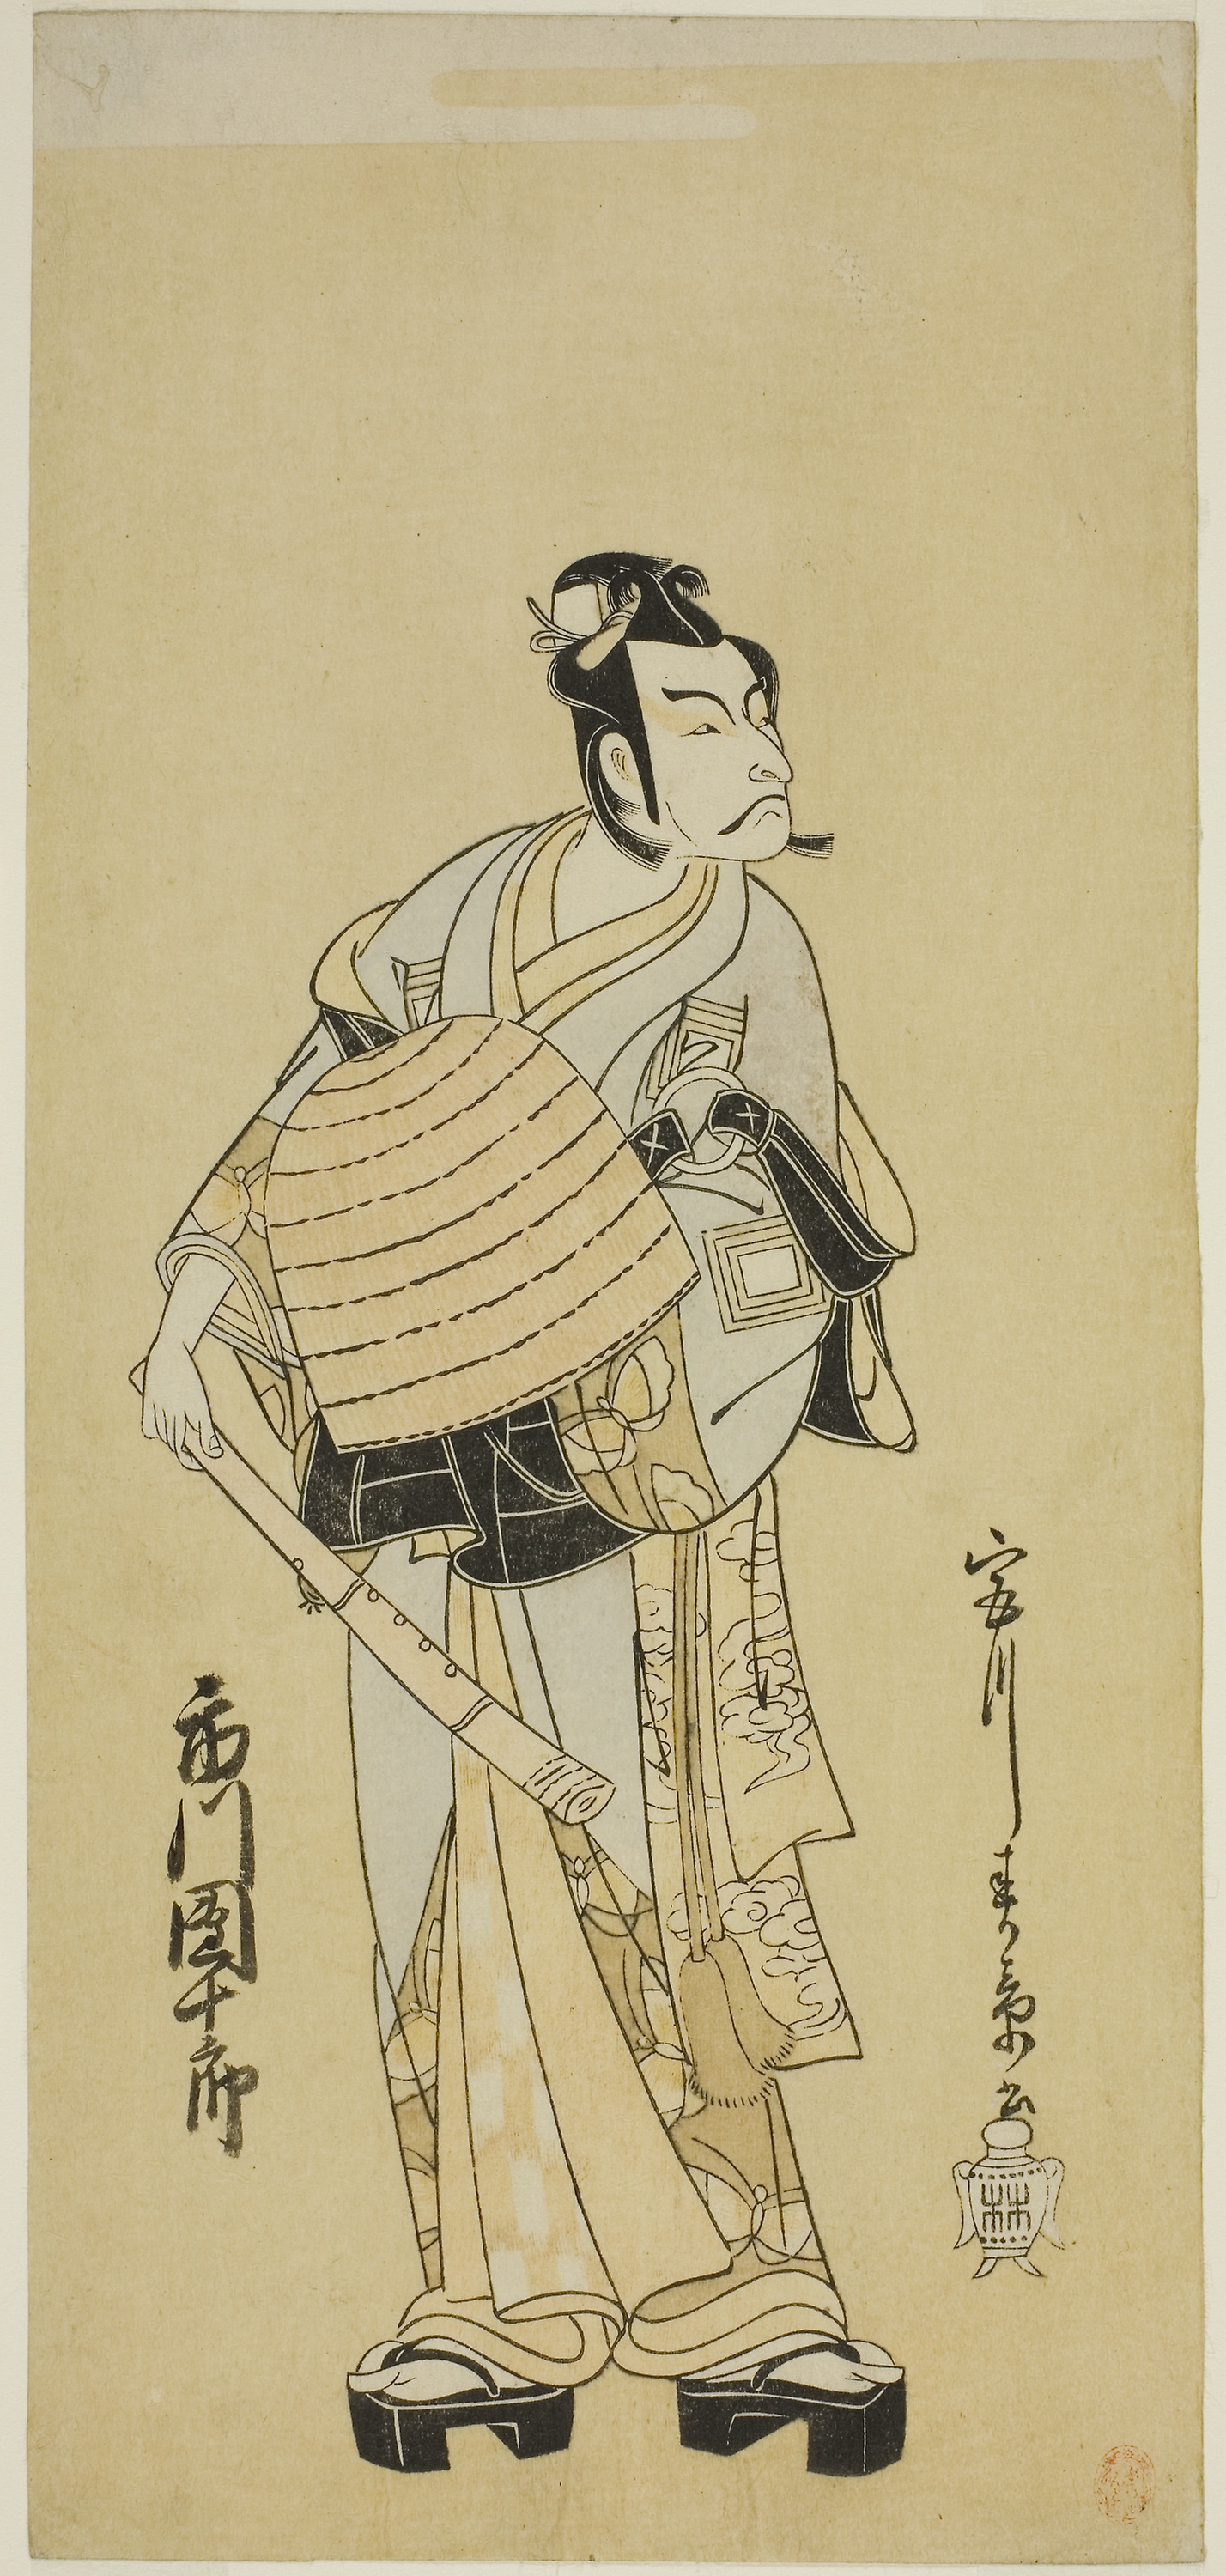
drawing, sketch, illustration, costume design, fashion illustration, art, artwork, figure drawing, style